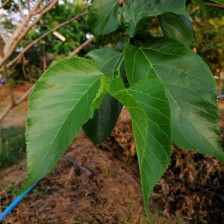
Variety: TaiwanMeacho